Lucens

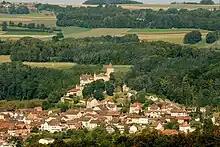
View of Lucens Castle and town along with surrounding countryside

Before the merger Lucens had an area, (as of the 2004/09 survey) of . Of this area, about 42.9% is used for agricultural purposes, while 36.8% is forested. Of the rest of the land, 18.0% is settled (buildings or roads) and 2.3% is unproductive land. In the 2013/18 survey a total of or about 12.0% of the total area was covered with buildings, an increase of over the 1981 amount. Over the same time period, the amount of recreational space in the municipality decreased by and is now about 0.38% of the total area. Of the agricultural land, is used for orchards and vineyards, is fields and grasslands. Since 1981 the amount of agricultural land has decreased by . Over the same time period the amount of forested land has decreased by . Rivers and lakes cover in the municipality.